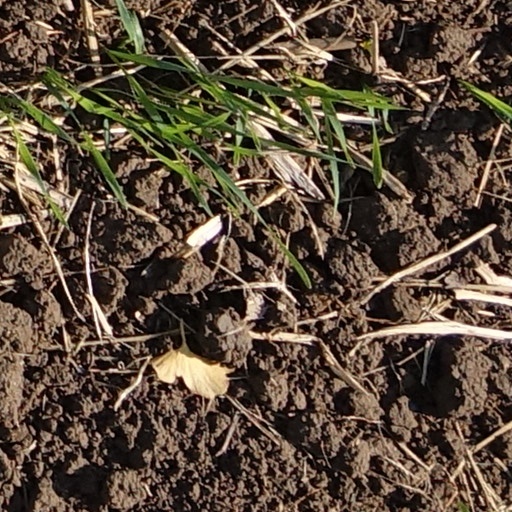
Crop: wheat